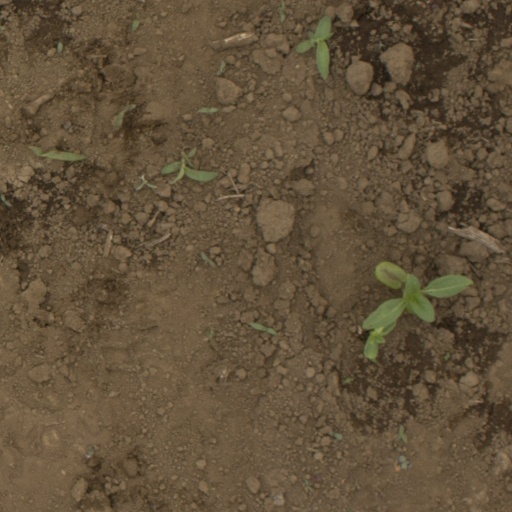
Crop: Jerusalem artichoke